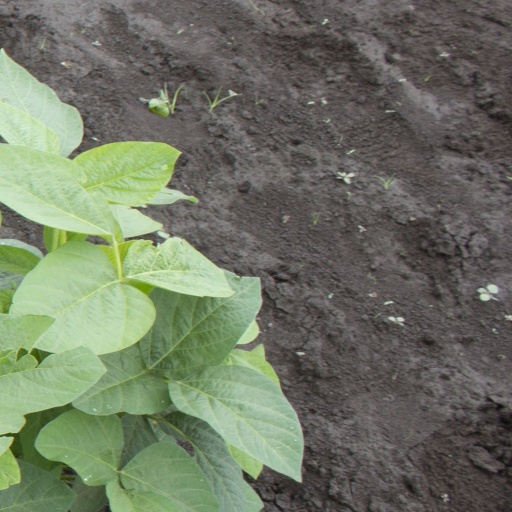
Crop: soybean